John William Draper

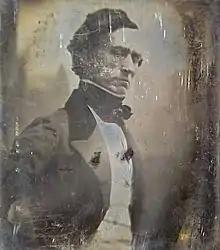
Daguerreotype from a group of portraits believed to have been made by Draper in 1839. It is one of the few early portraits which required the subject to keep his eyes closed due to the bright light.

Draper did important research in photochemistry, made portrait photography possible by his improvements (1839) on Louis Daguerre's process, and published Organization of Plants (1844), a textbook on Chemistry (1846), textbook on Natural Philosophy (1847), textbook on Physiology (1866), and Scientific Memoirs (1878) on radiant energy.